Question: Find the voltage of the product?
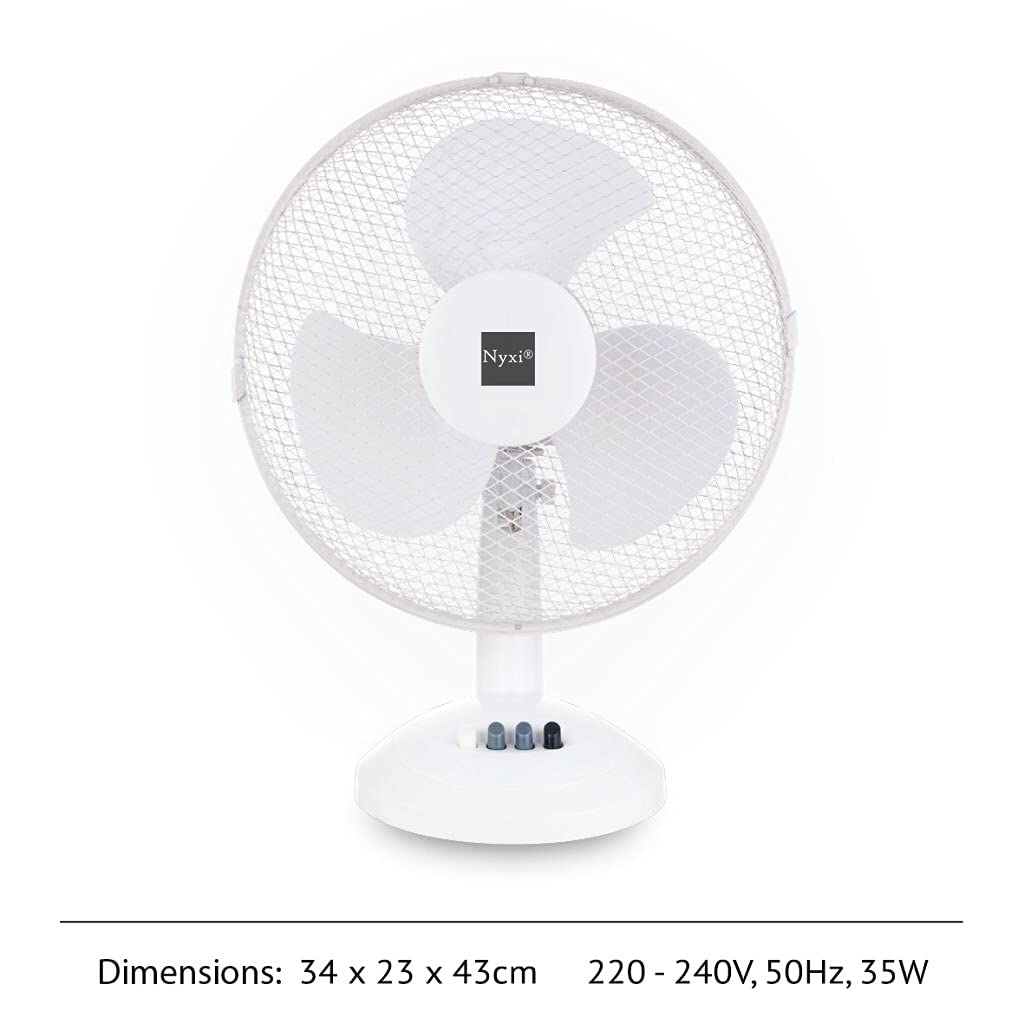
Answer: [220.0, 240.0] volt